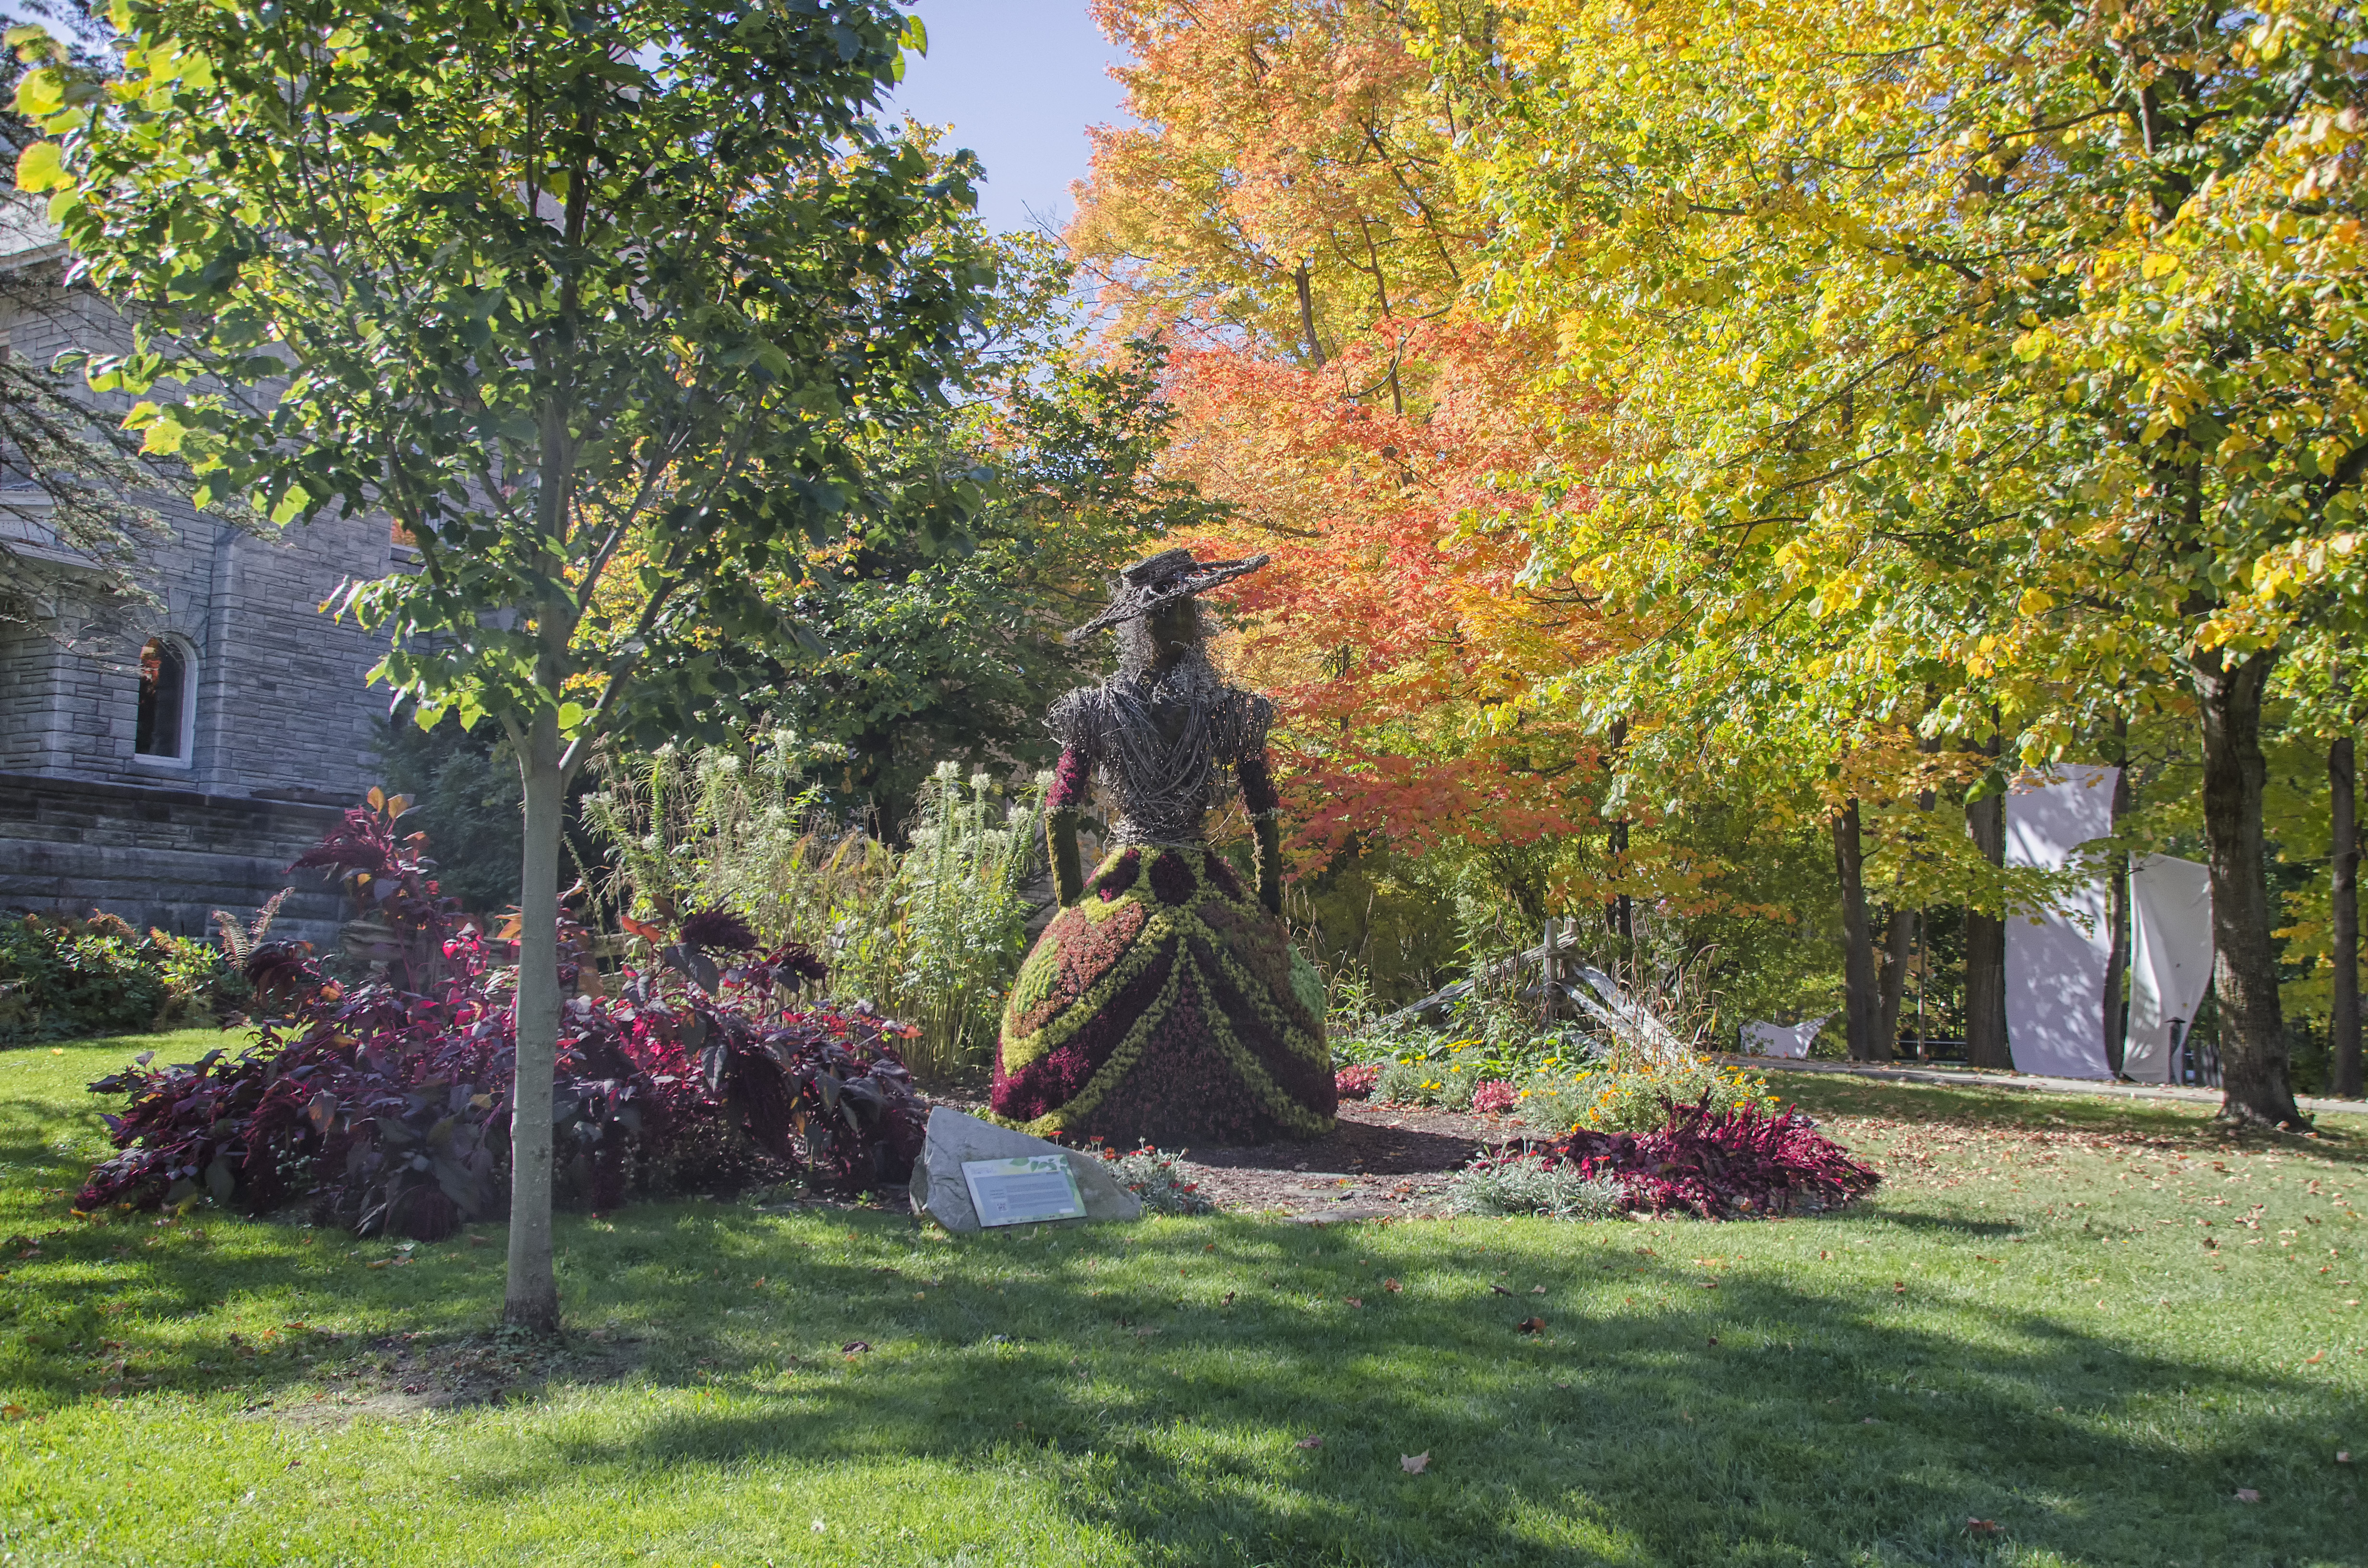
tree, nature, plant, lawn, leaf, flower, autumn, park, backyard, botany, garden, season, canada, shrub, botanical garden, quebec, woodland, yard, sherbrooke, woody plant